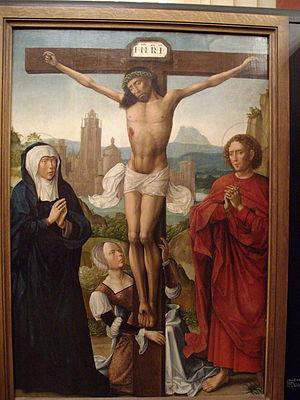
Le suppedaneum est la planchette de bois chevillée sur laquelle les crucifiés pouvaient appuyer leurs pieds. Cette cale de bois prolongeait le supplice du crucifiement en permettant au crucifié qui s'asphyxiait d'épuisement de respirer un peu mieux mais les bourreaux pouvaient réduire l'agonie en brisant les jambes du supplicié. L'emploi de ce support servant à soutenir le poids des suppliciés n'est cependant pas attesté et est probablement une invention des auteurs chrétiens puisqu'il n'apparaît dans l'iconographie religieuse qu'au VIIᵉ siècle. L'emploi de la sedula qui faisait office de fessier est par contre bien attesté.